2013 IIHF World Championship

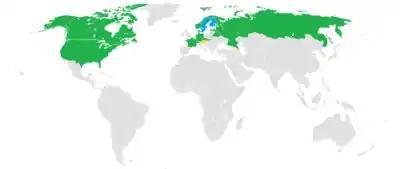
Participating nations of 2013 IIHF World Championship. Blue = hosts. Green = top 14 nation from WC 2012. Yellow = promoted from Division 1.

Each team's roster consisted of at least 15 skaters (forwards and defencemen) and two goaltenders, and at most 22 skaters and three goaltenders. All sixteen participating nations, through the confirmation of their respective national associations, had to submit a roster by the first IIHF directorate meeting.